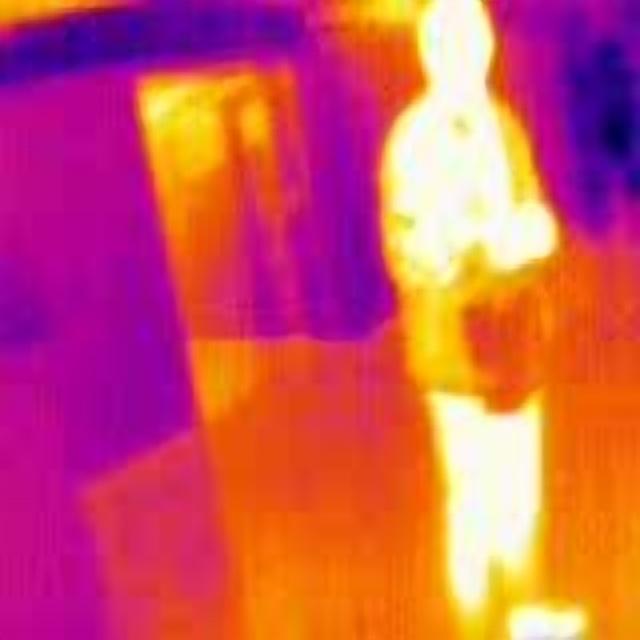
Detected objects:
label: person